Arif Mohammad Khan

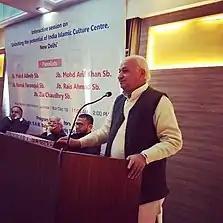

Arif Mohammad Khan translated Vande Mataram into Urdu. It can be read in Urdu (Devanagari script)